MAGFest

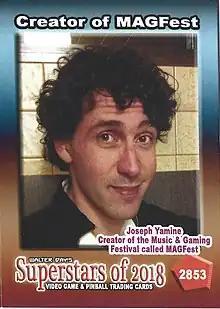
Yamine inducted into The Walter Day Collection in 2018 for the creation of MAGFest.

MAGFest's arcade hall is open 24 hours a day. The exhibition hall contains hundreds of full-size arcade cabinets, and even pinball machines that are donated for the event from local collectors and vending companies. All arcades are set to play for free on admission price, and are monitored 24 hours a day by maintenance and technical staff. The arcade hall includes specialty lighting, laser lighting, and music to invoke the feeling of a traditional arcade. The game selection ranges from 1970's vintage black and white games, vector monitors games, Cathode Ray Tube games, modern/Indie arcades; as well as contemporary Japanese candy cabinets and Japanese dance/music games like Dance Dance Revolution and Taiko No Tatsujin. Arcades range from various manufacturers like Atari, Nintendo, Taito, Midway, Williams, Capcom, Sega, ICE, Rock Ola, and Exidy. Games that challenge various abilities include driving simulators, shooting simulators, labyrinth games, and others. There are multiple events and tournaments that occur during the event that allow you to challenge dozens of others for prizes. They also host a ten-game tournament that spans the entire event which allows players to openly compete on 10 classic arcade games to work on getting the highest scores possible with the ultimate prize being given to the player who scores the most points total on all games.